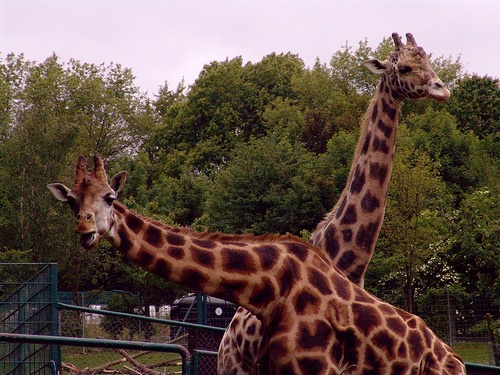
Two giraffes in grassy area with trees in background.
Two large giraffes standing together in an enclosure
A couple of large giraffe standing next to each other.
Two giraffes are criss cross from each other.
Two giraffes standing together in a metal enclosure